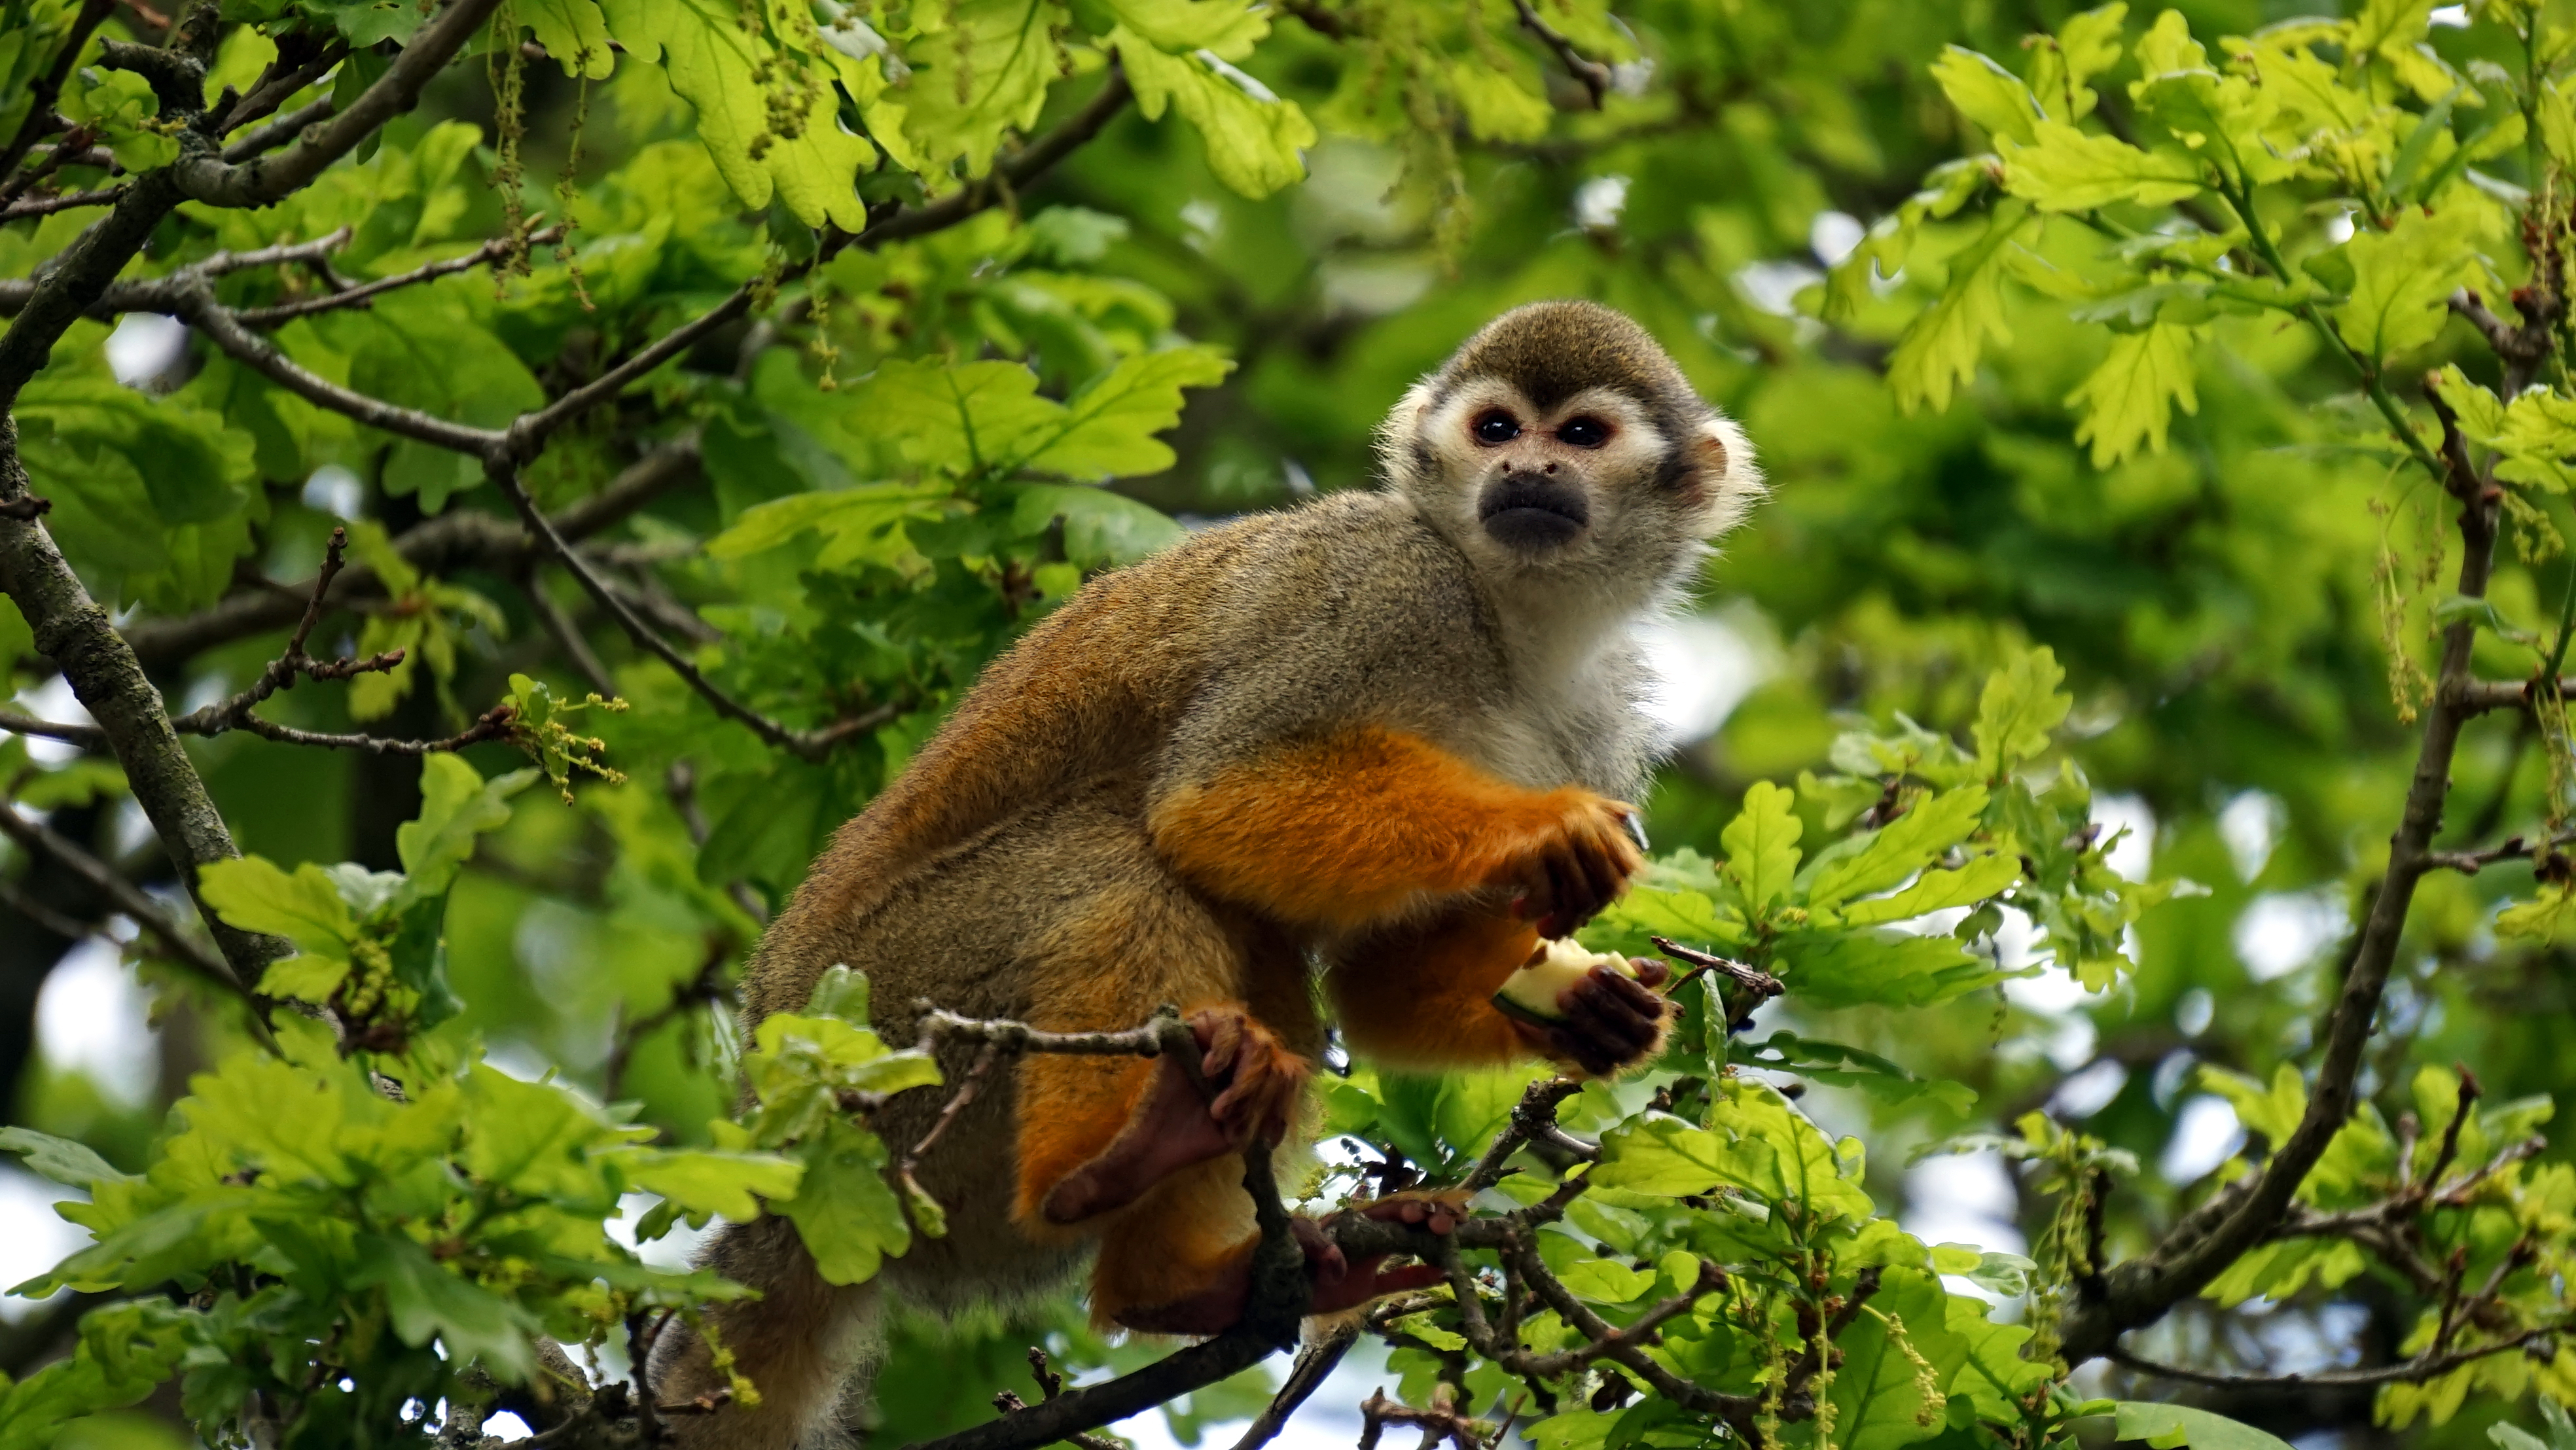
tree, branch, animal, wildlife, wild, jungle, mammal, monkey, fauna, primate, squirrel monkey, vertebrate, lemur, new world monkey